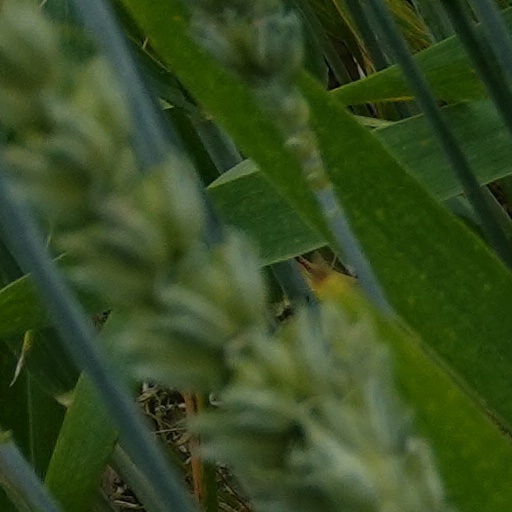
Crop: wheat